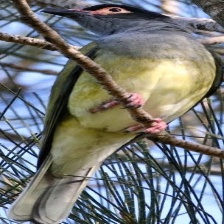
Species: AUSTRALASIAN FIGBIRD
Scientific name: SPHECOTHERES VIEILLOTI